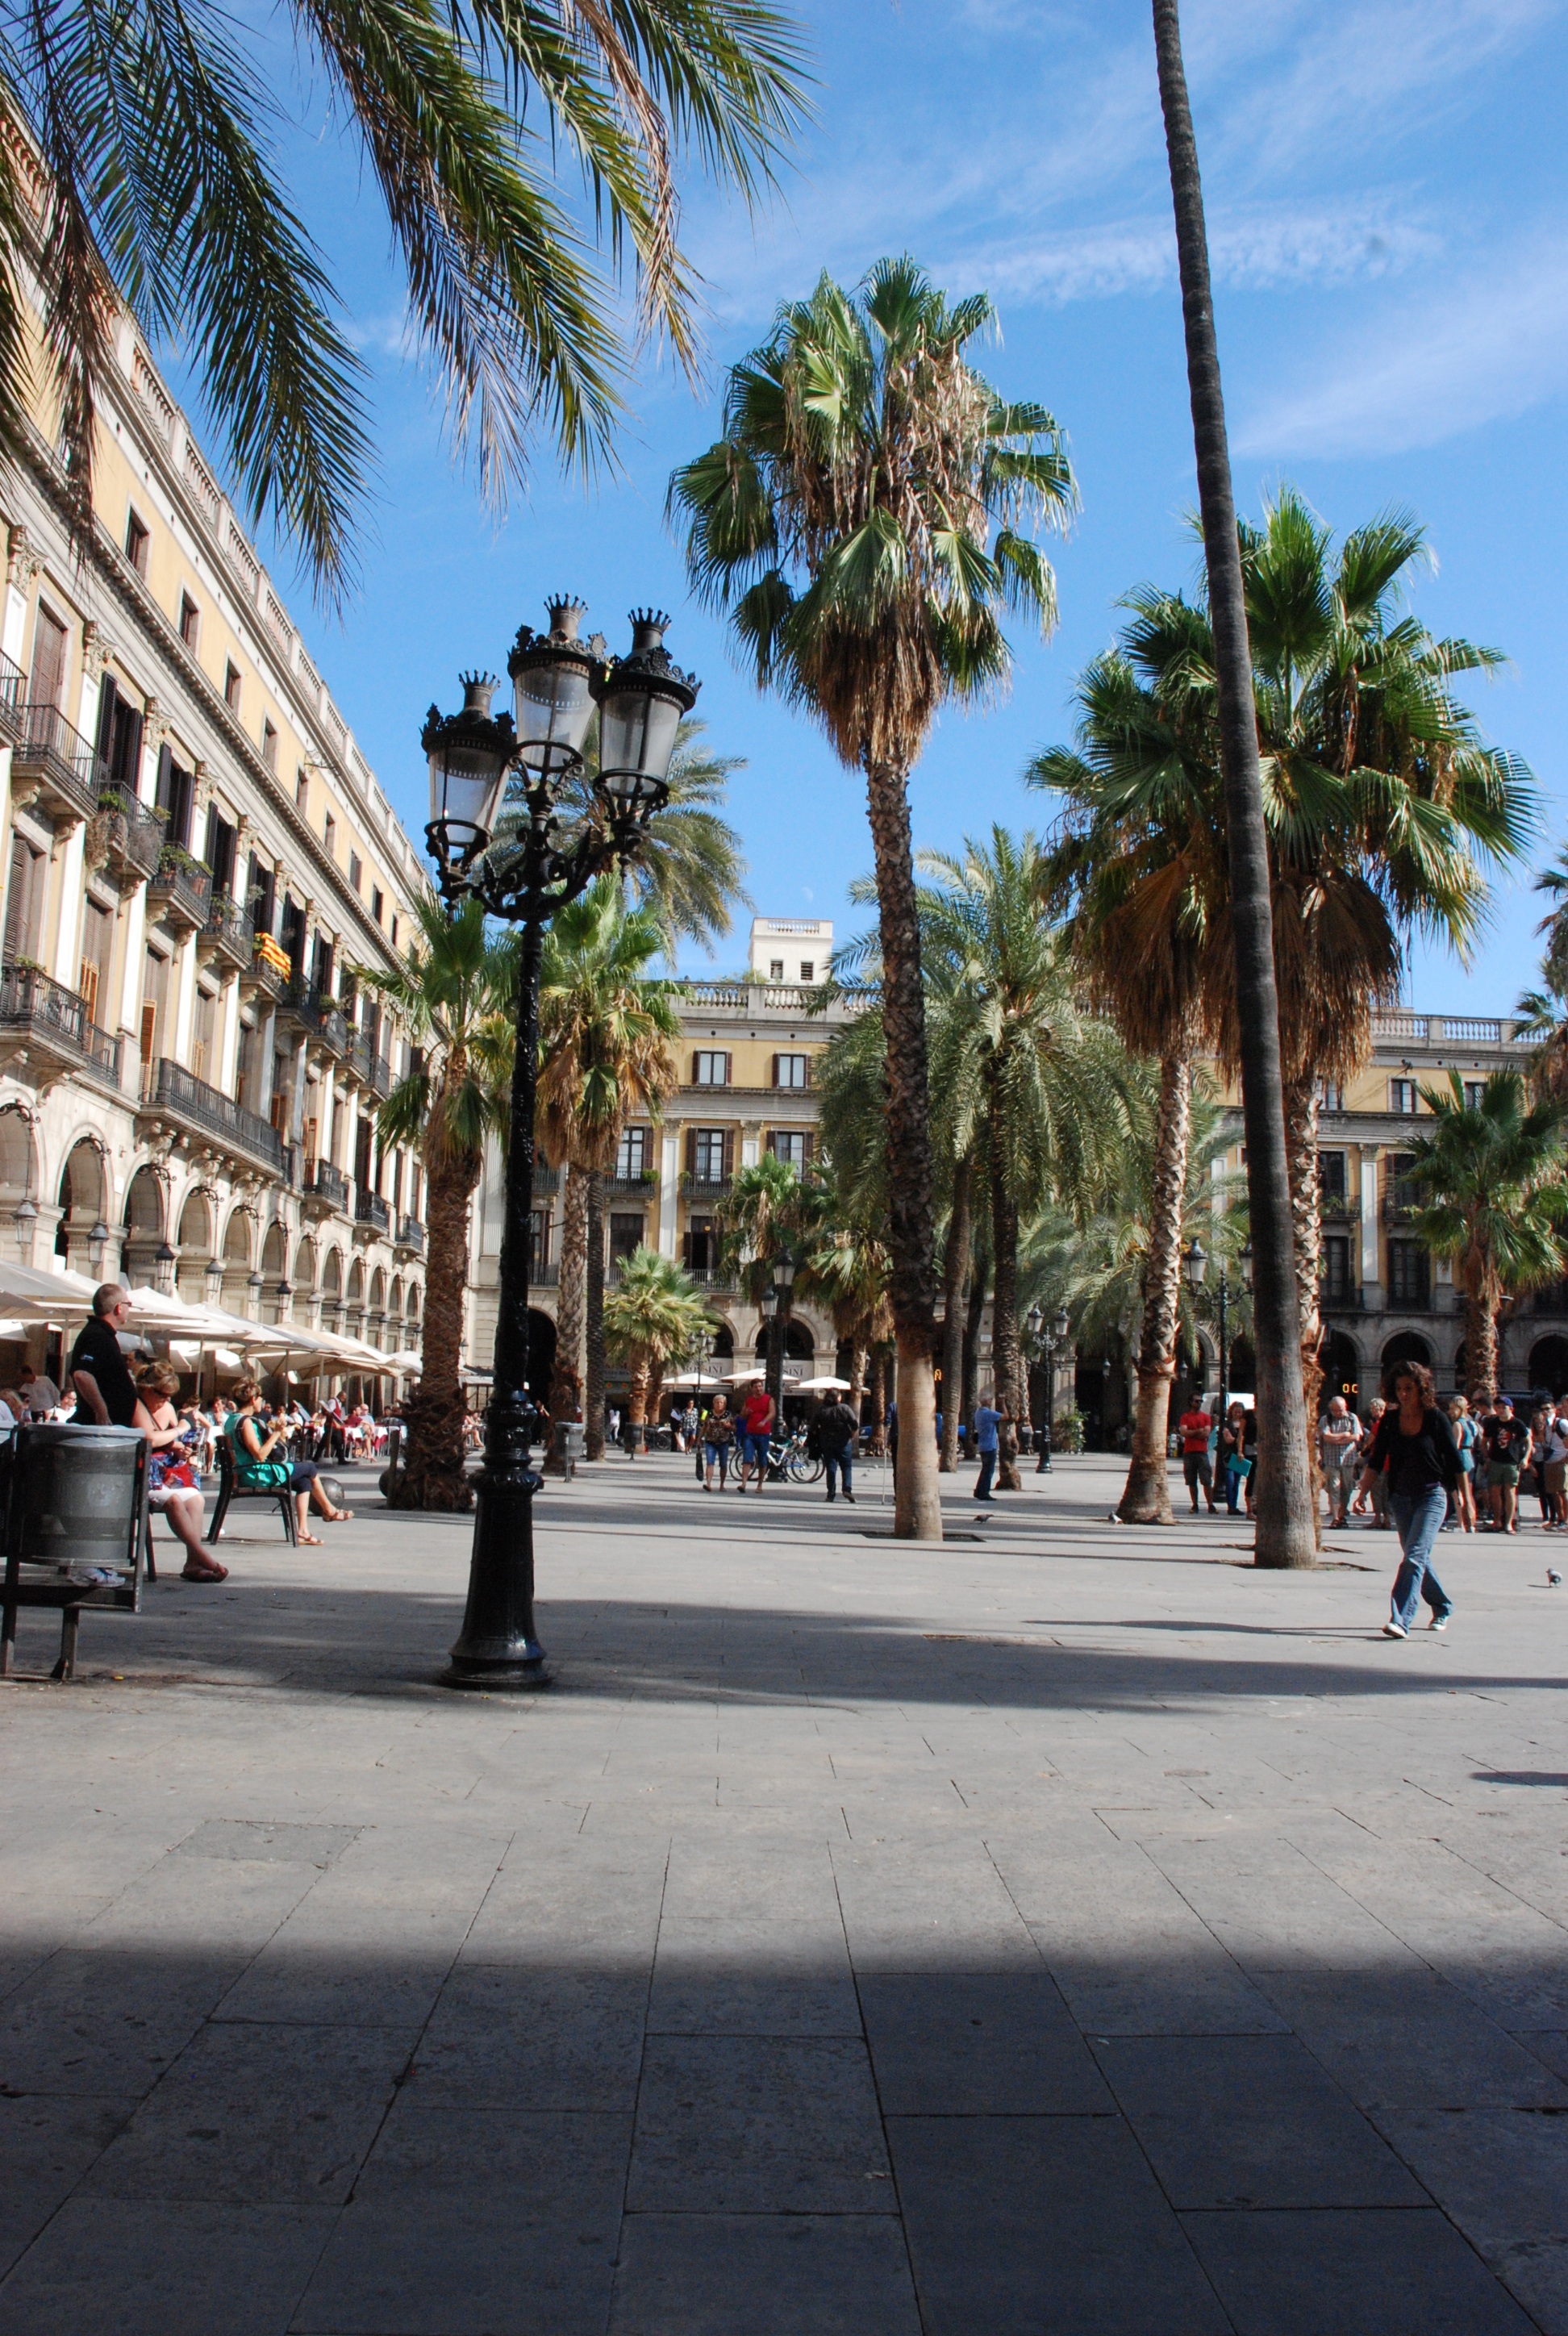
tree, pedestrian, architecture, boardwalk, road, street, palm tree, town, view, city, walkway, cityscape, downtown, vacation, travel, plaza, exterior, tourism, barcelona, place, spain, infrastructure, catalonia, history, town square, spanish, neighbourhood, urban area, human settlement, arecales, palm family